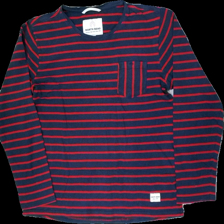
View: front
Type: Top
Category: Men
Brand: Not in the list
Brand text on label: North Bend
Colors: Blue, Red
Material: 100% cotton
Pattern: Striped
Cut: Regular, C-collar
Size: L
Season: All
Stains: Major
Price range: <50
Recommended usage: Recycle
Comment: washed out